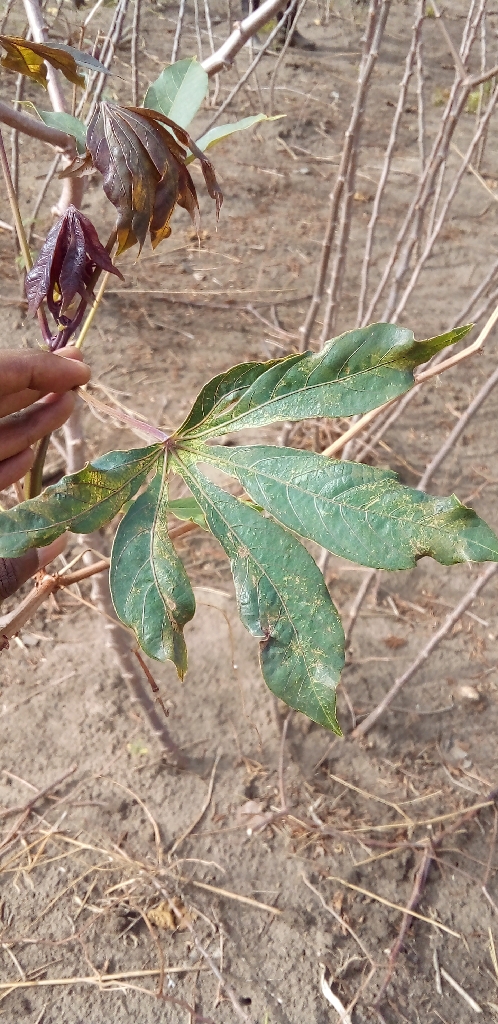
Label: cassava mosaic disease (cmd)